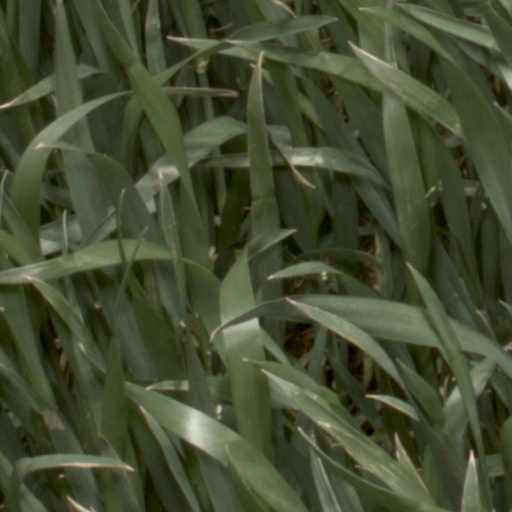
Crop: wheat